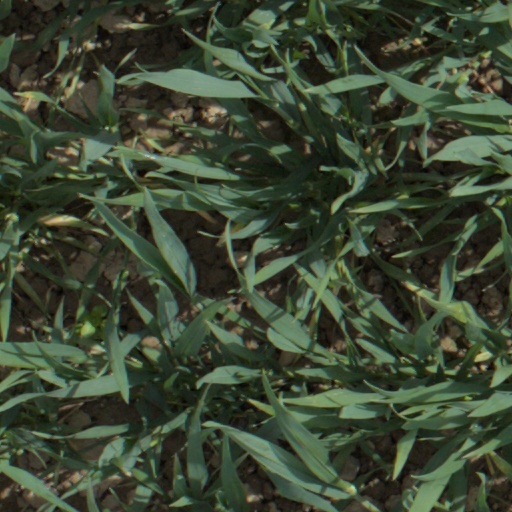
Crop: wheat